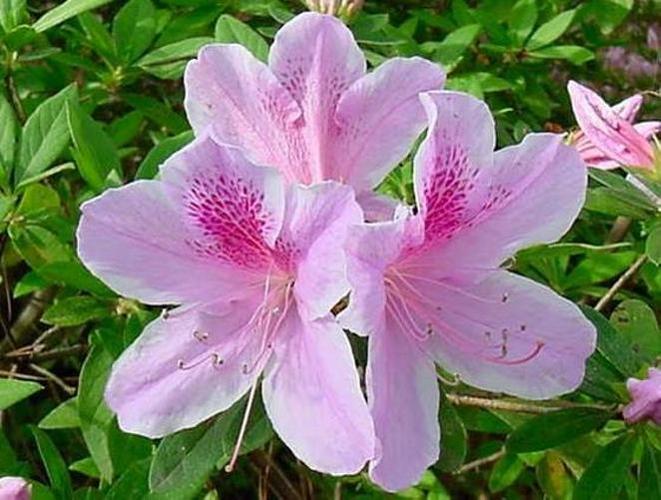
Label: azalea